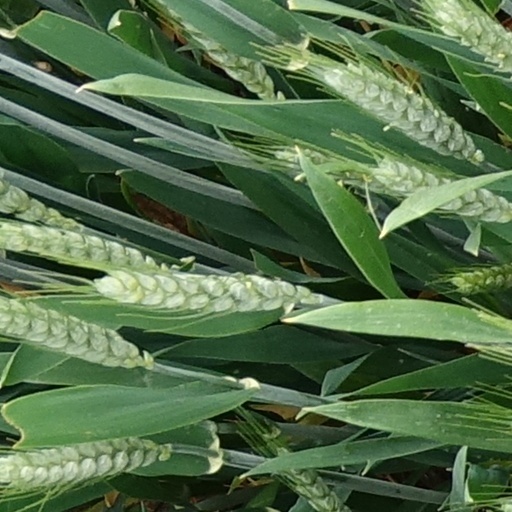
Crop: wheat